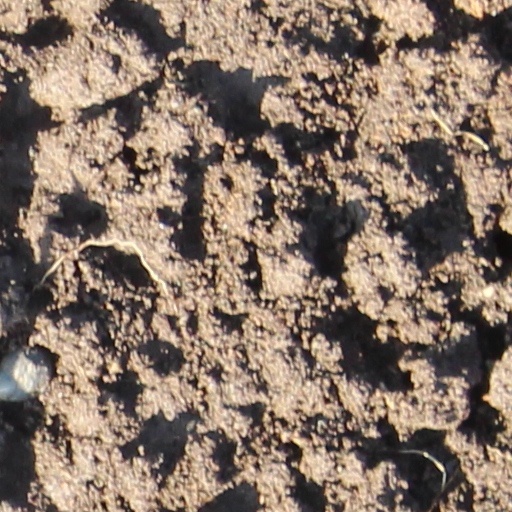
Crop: wheat